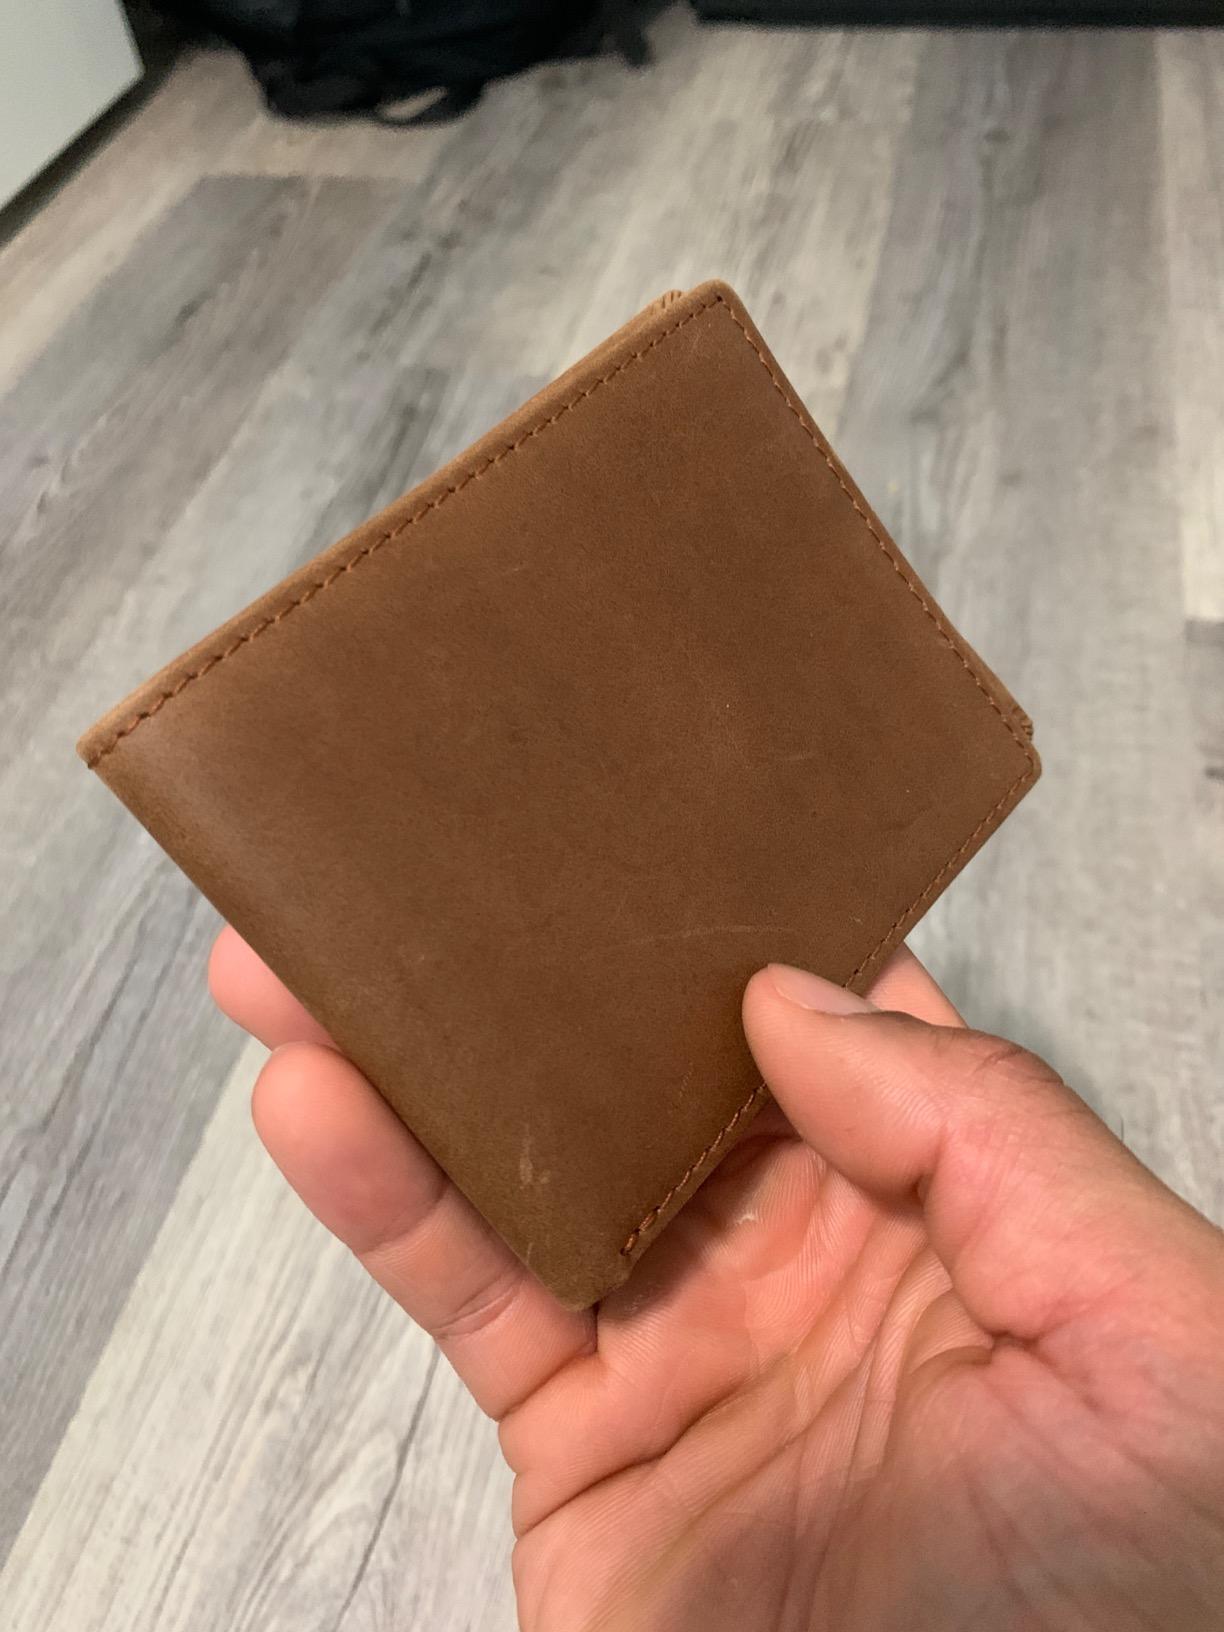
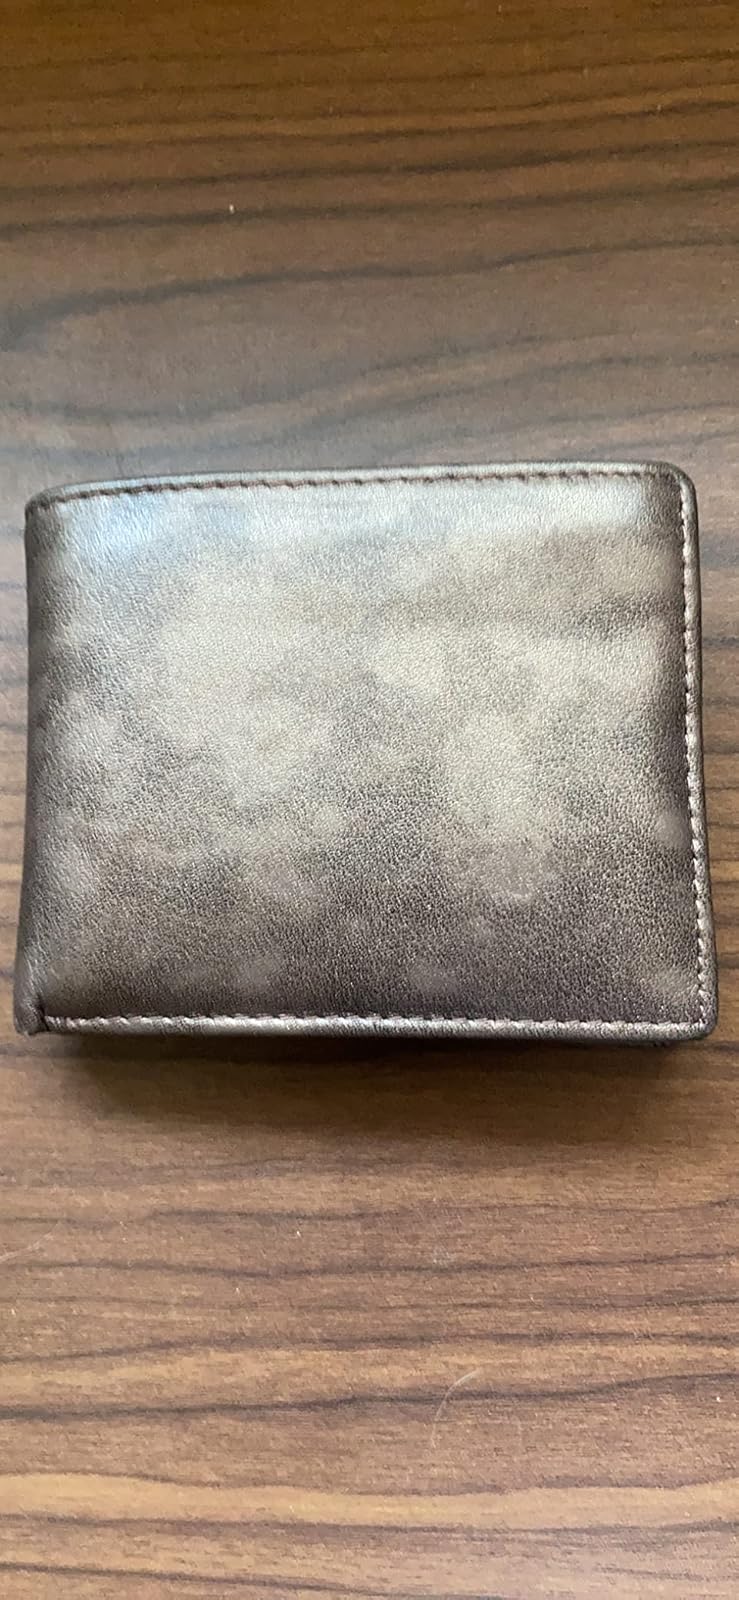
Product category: accessories_wallet
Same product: no